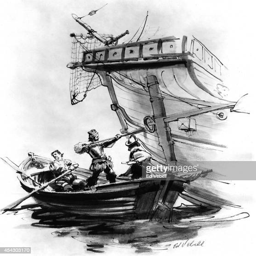
a drawing leave a their ship on a rowboat circa 1600